Führermuseum

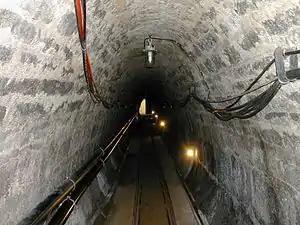
A tunnel in the Altaussee salt mine

In the "authoritarian anarchy" and "administrative chaos" that was typical of the way the Third Reich operated, the "Sonderauftrag Linz" was not the only Nazi agency collecting artworks. In France, as in many other countries in Europe, the office of "Einsatzstab Reichsleiter Rosenberg" (Special Purposes Reich Leader Rosenberg) was the primary agency. On 5 November 1940, a directive from "Reichsmarshall" Hermann Göring to Alfred Rosenberg, the head of the ERR, and to the Chief of Military Administration in Paris outlines the several categories of "ownerless" art confiscated from Jews for "safeguarding". One of the categories were "Those art objects for the further disposition of which the Führer has reserved for himself the right of decision," while other categories were those works desired by Göring himself, those destined for German museums other than the "Führermuseum". Although the directive was intended to be effective immediately, Göring indicates that he had yet to clear it with Hitler, but intended to do so.